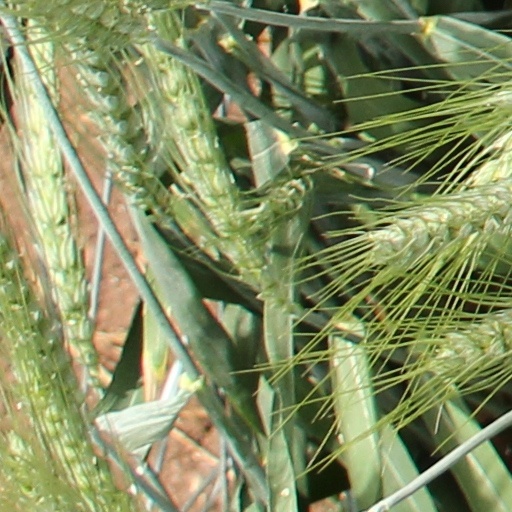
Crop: wheat